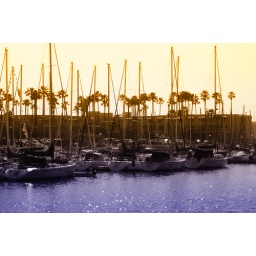
This is a black and white photo taken at Marina Del Ray in LA. The colour is a gradient added in PP.